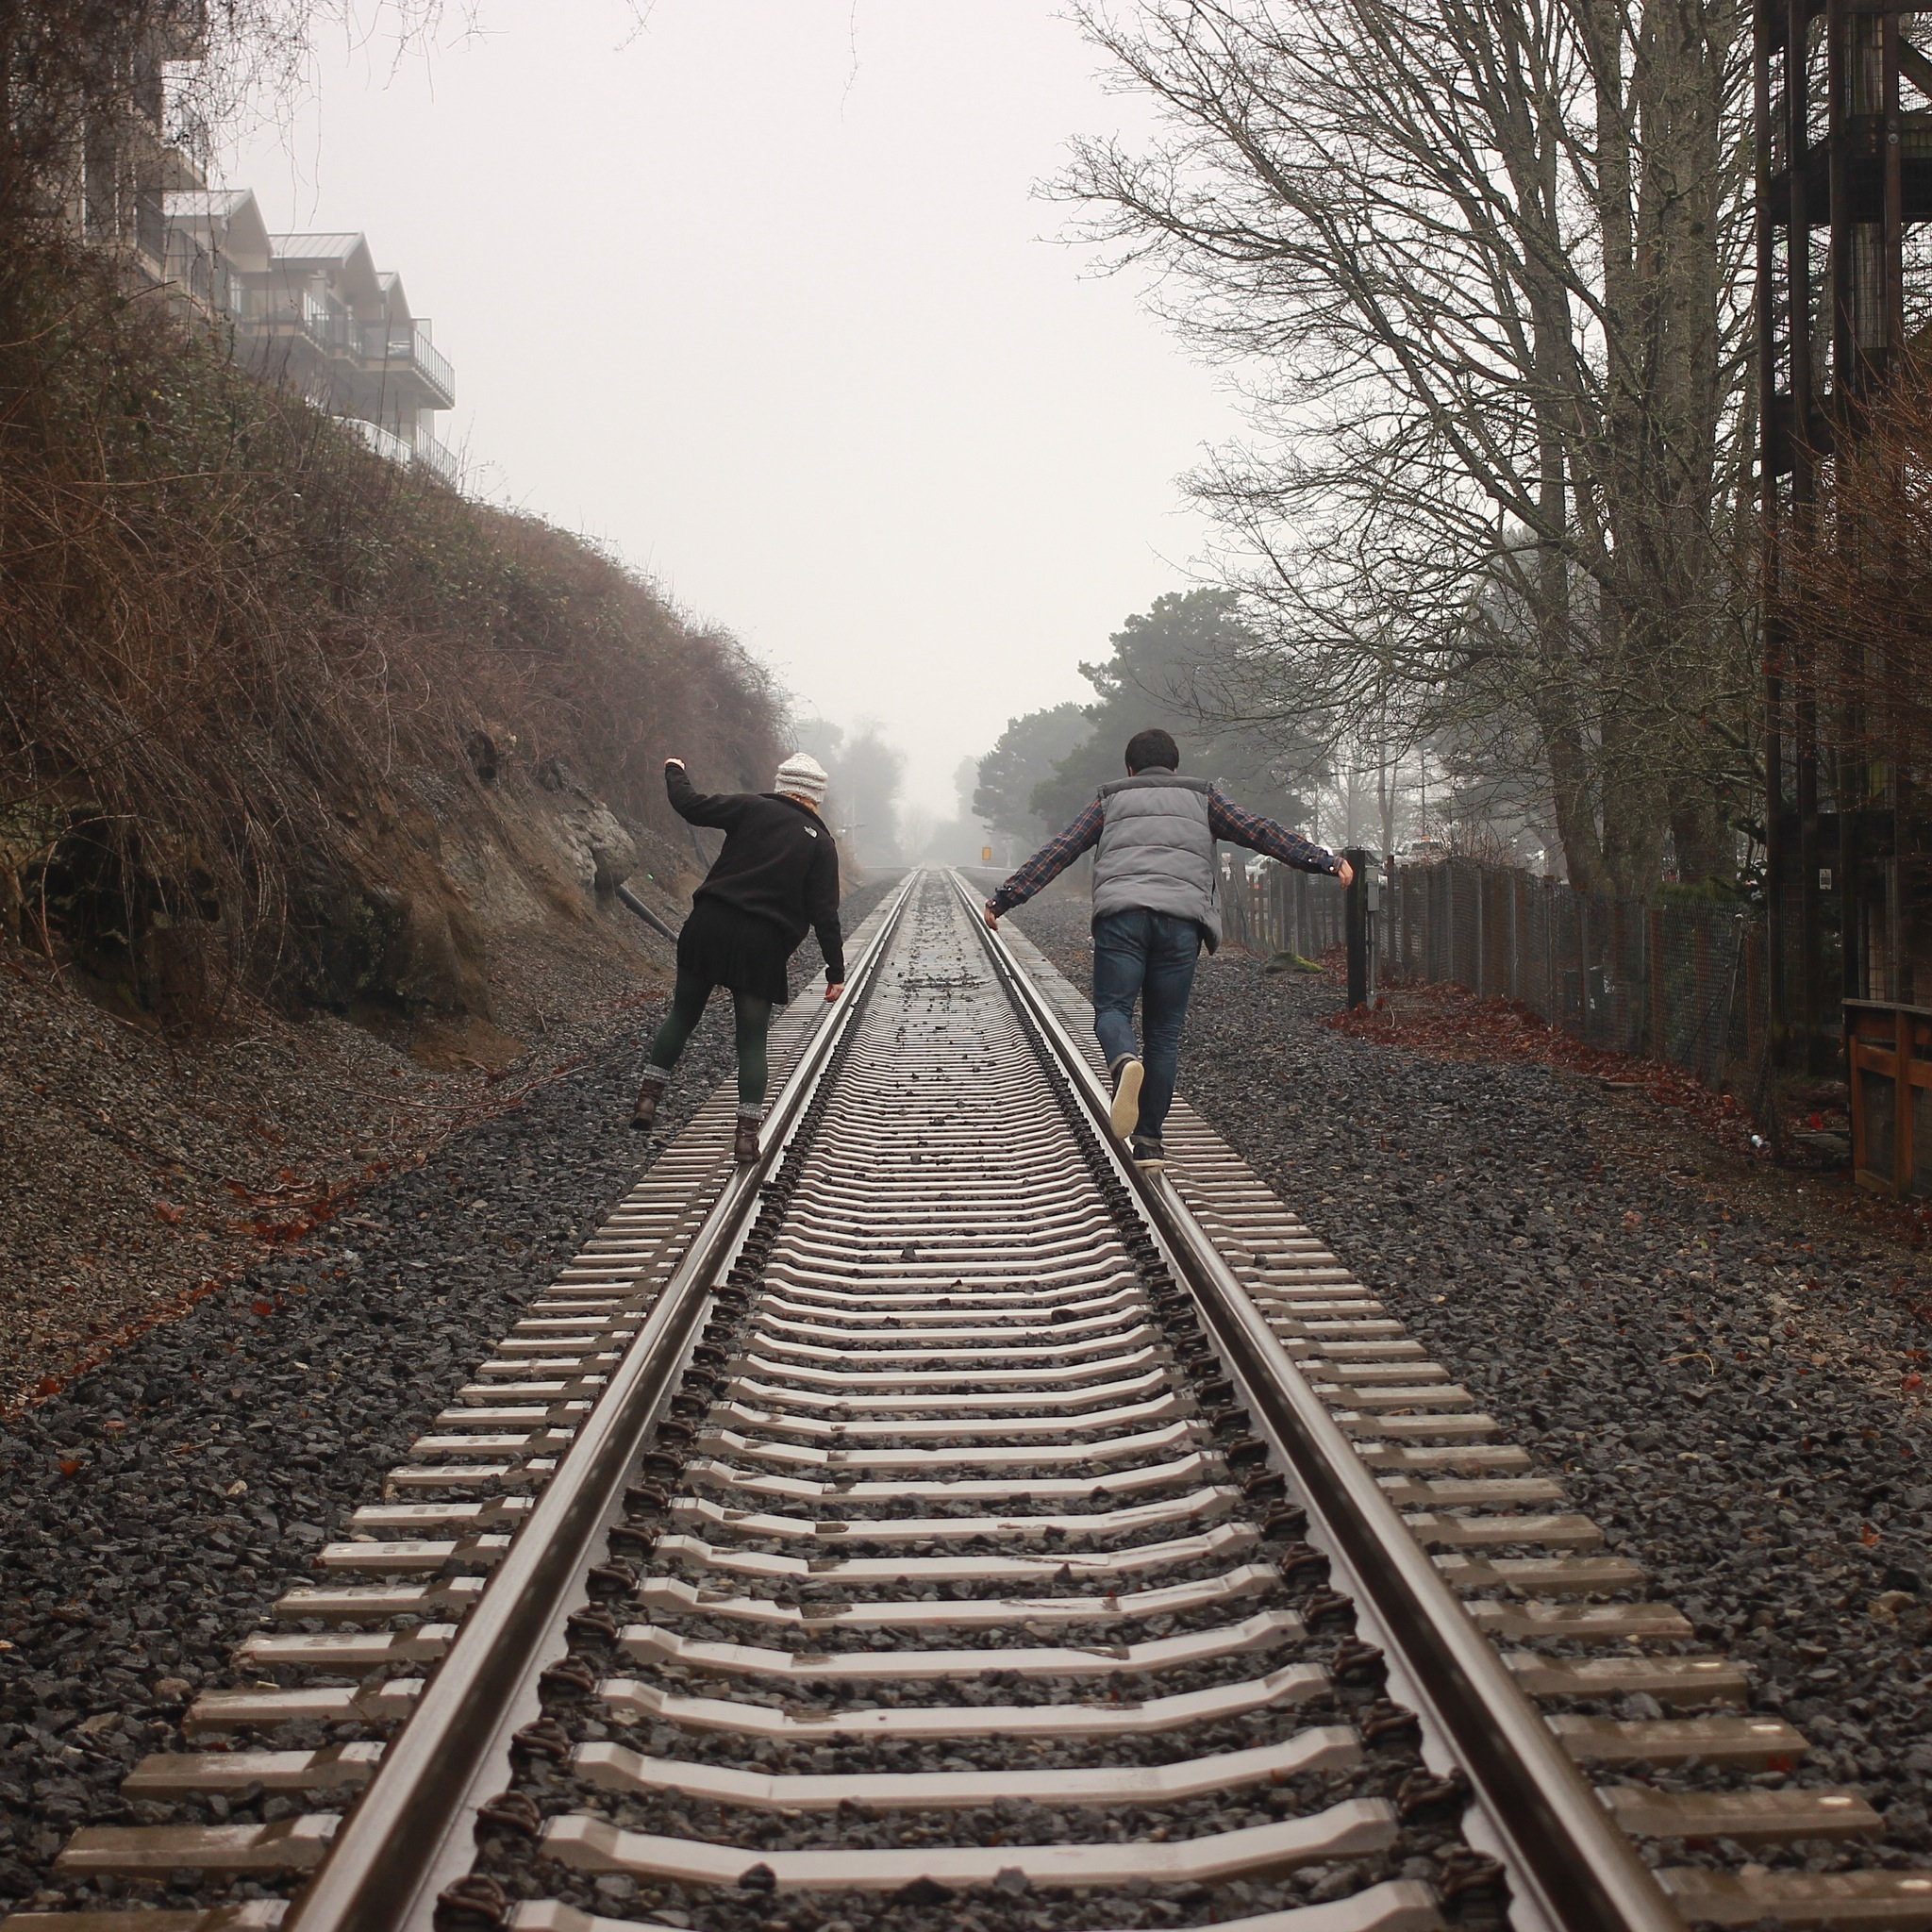
people, girl, track, railway, railroad, train, guy, transport, vehicle, lane, train tracks, rail transport, rolling stock